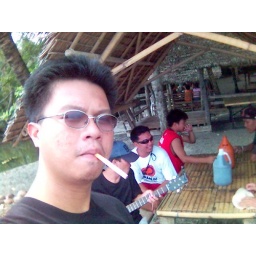
in the beach with the boys together with the &amp;quot;RED WINE&amp;quot;